History of the Jews in Istanbul

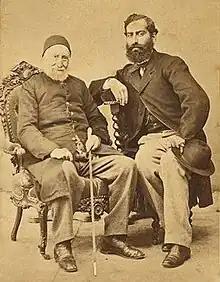
Count Abraham Camondo and his grandson Nissim de Camondo in Paris, c. 1868

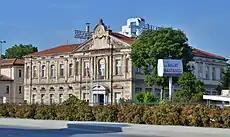

In the 19th century, there was a general atmosphere of tolerance between Jews and Turks. In 1835, the Ottoman leadership created the role of the Hakham Bashi, which was in theory supposed to be the head of all the Jewish communities in the Ottoman empire and their representative to the authorities, but in practice was primarily the representative of the community in Istanbul and its surroundings. The official recognition of Jews as Millet and the Tanzimat reforms improved the situation of the Jews throughout all the empire.